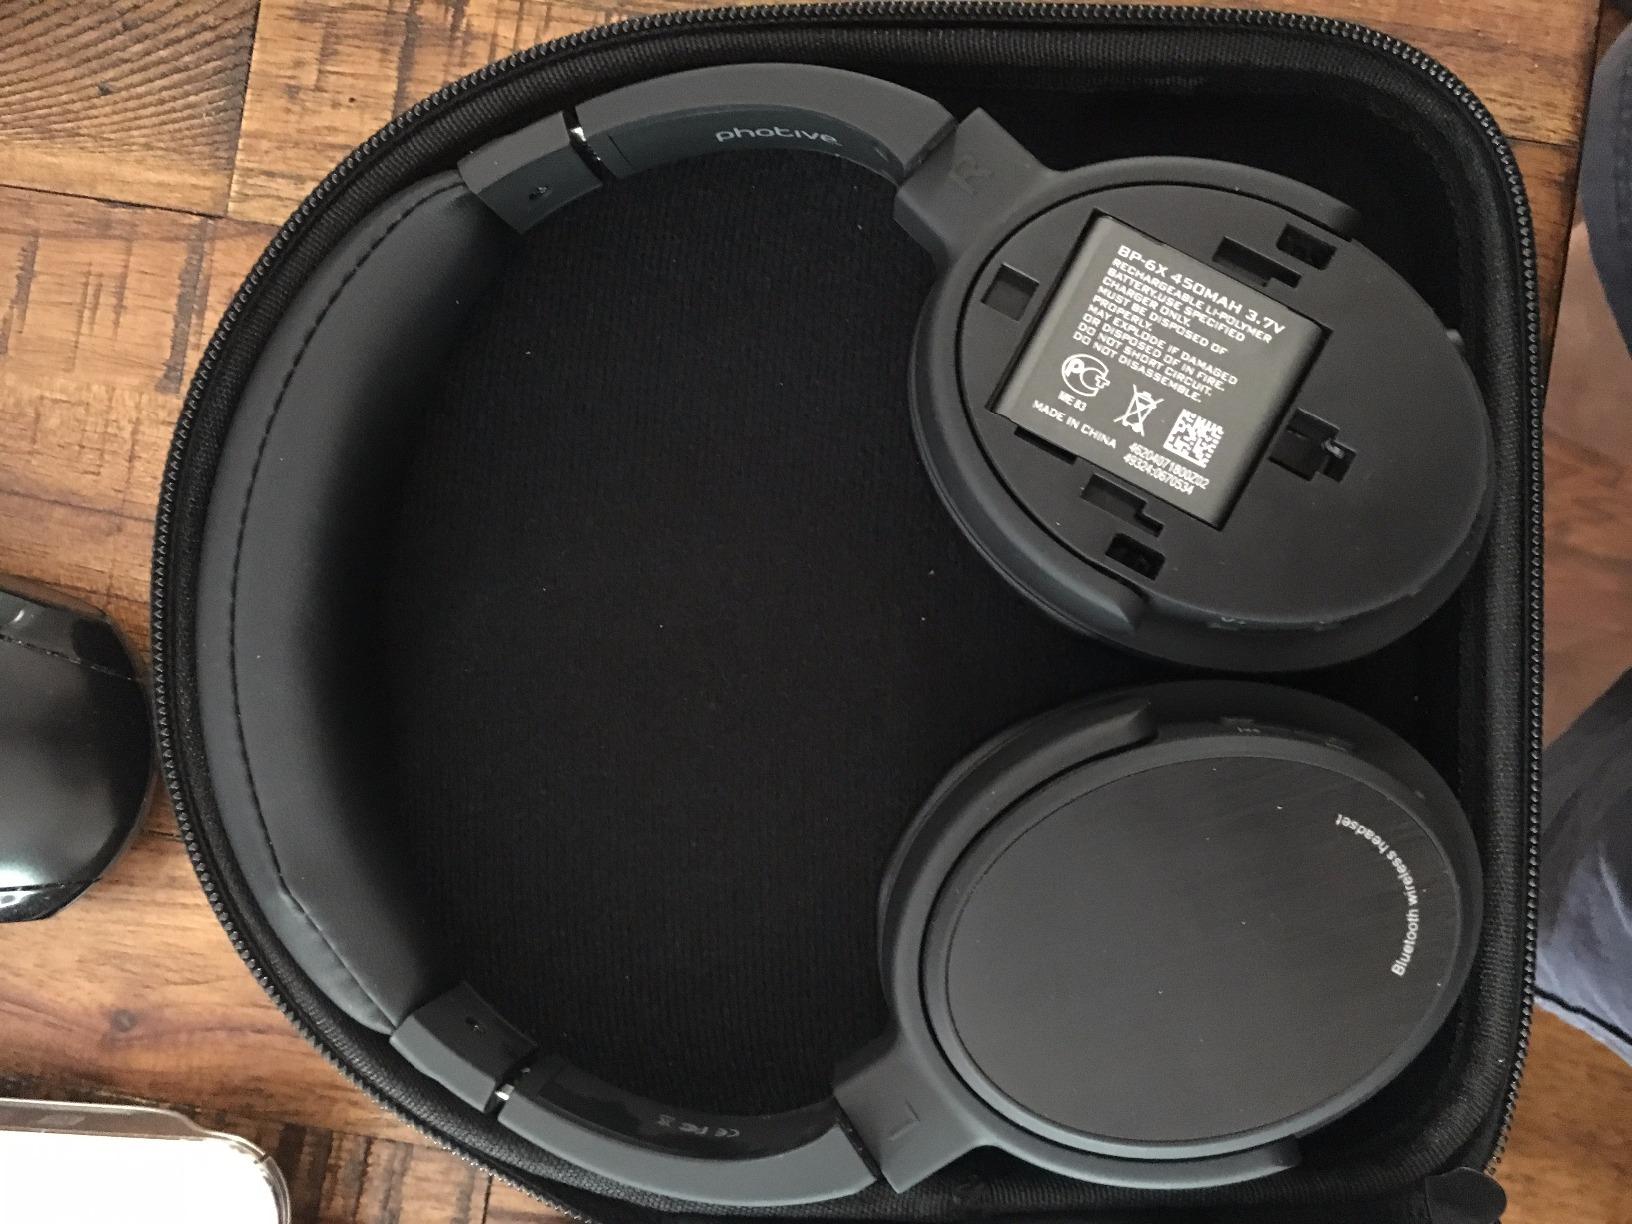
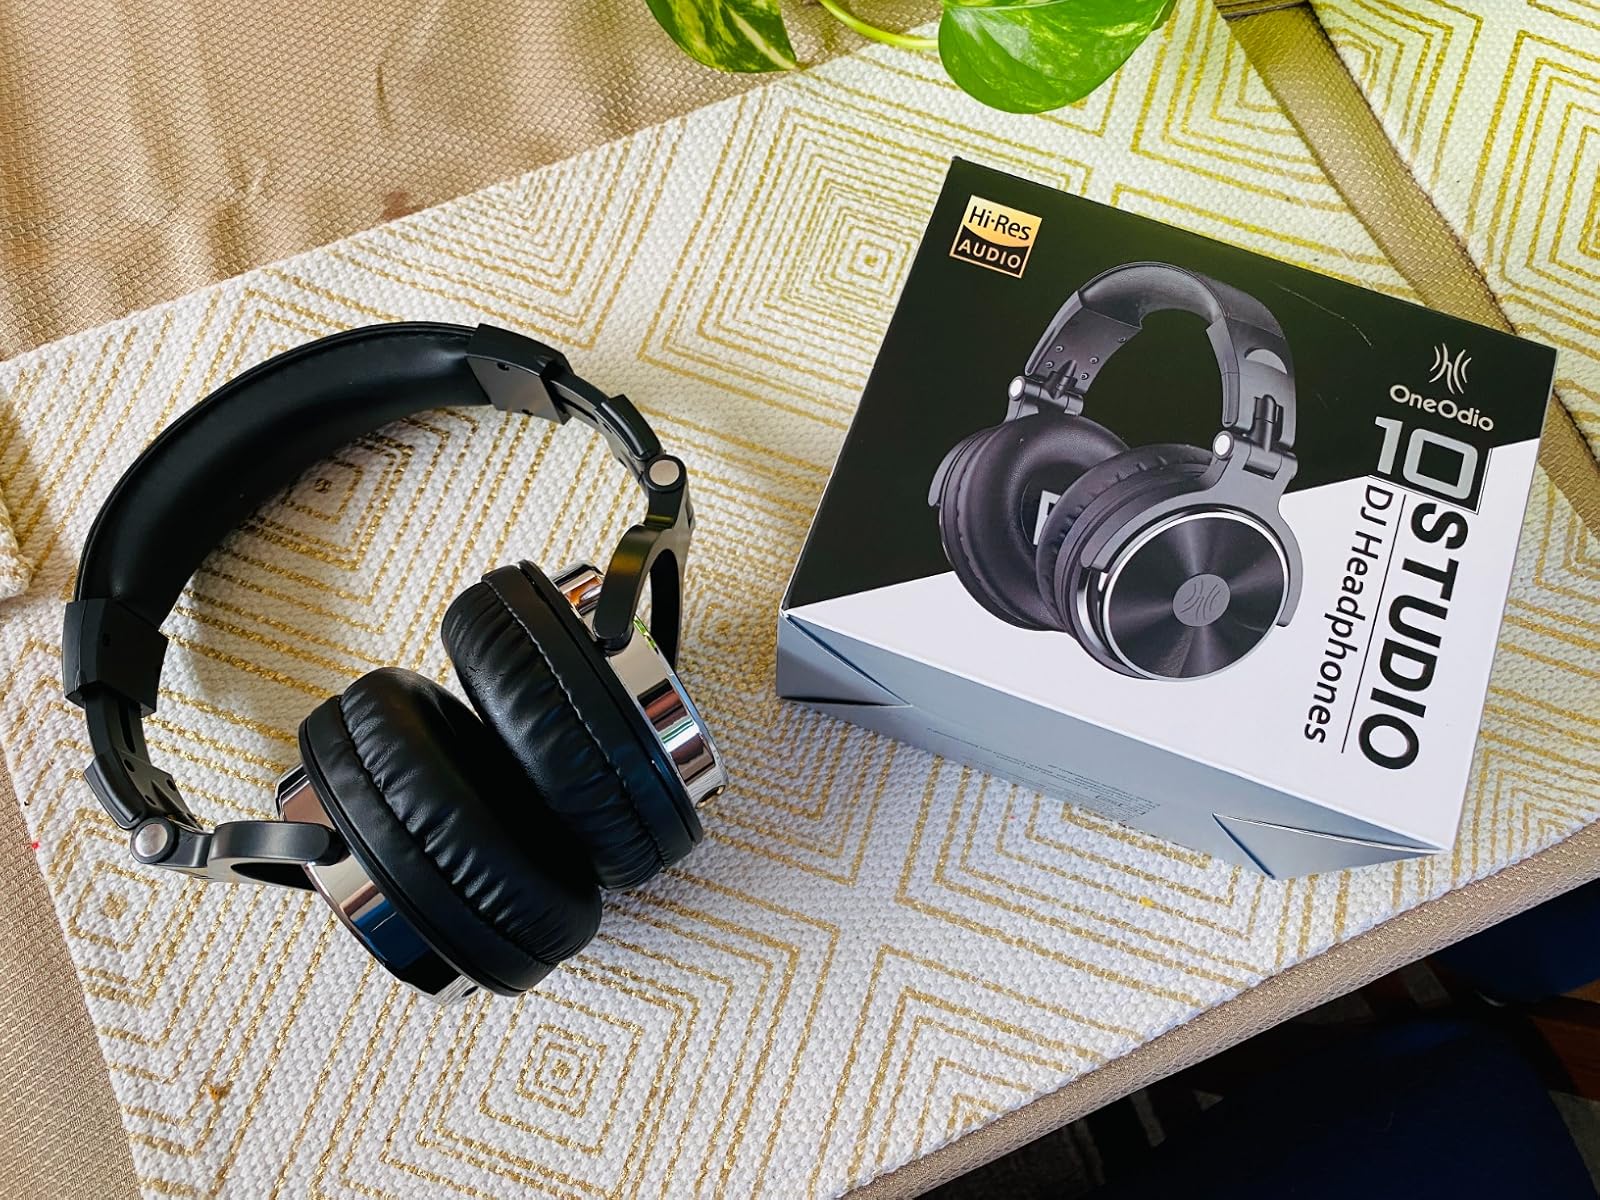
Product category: headphones
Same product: no